Kamiwaza Wanda

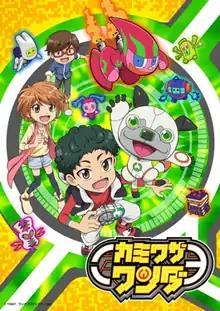
Key visual of the series

is a Japanese media franchise created by Takara Tomy. It consists of two manga series, both published by Shogakukan from 2016 to 2017, and a 47-episode anime television series by TMS Entertainment, aired on TBS from April 2016 to March 2017.